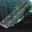
Label: ship